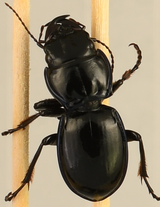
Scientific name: Pasimachus elongatus
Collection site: Central Plains Experimental Range NEON (CPER), plot CPER_006